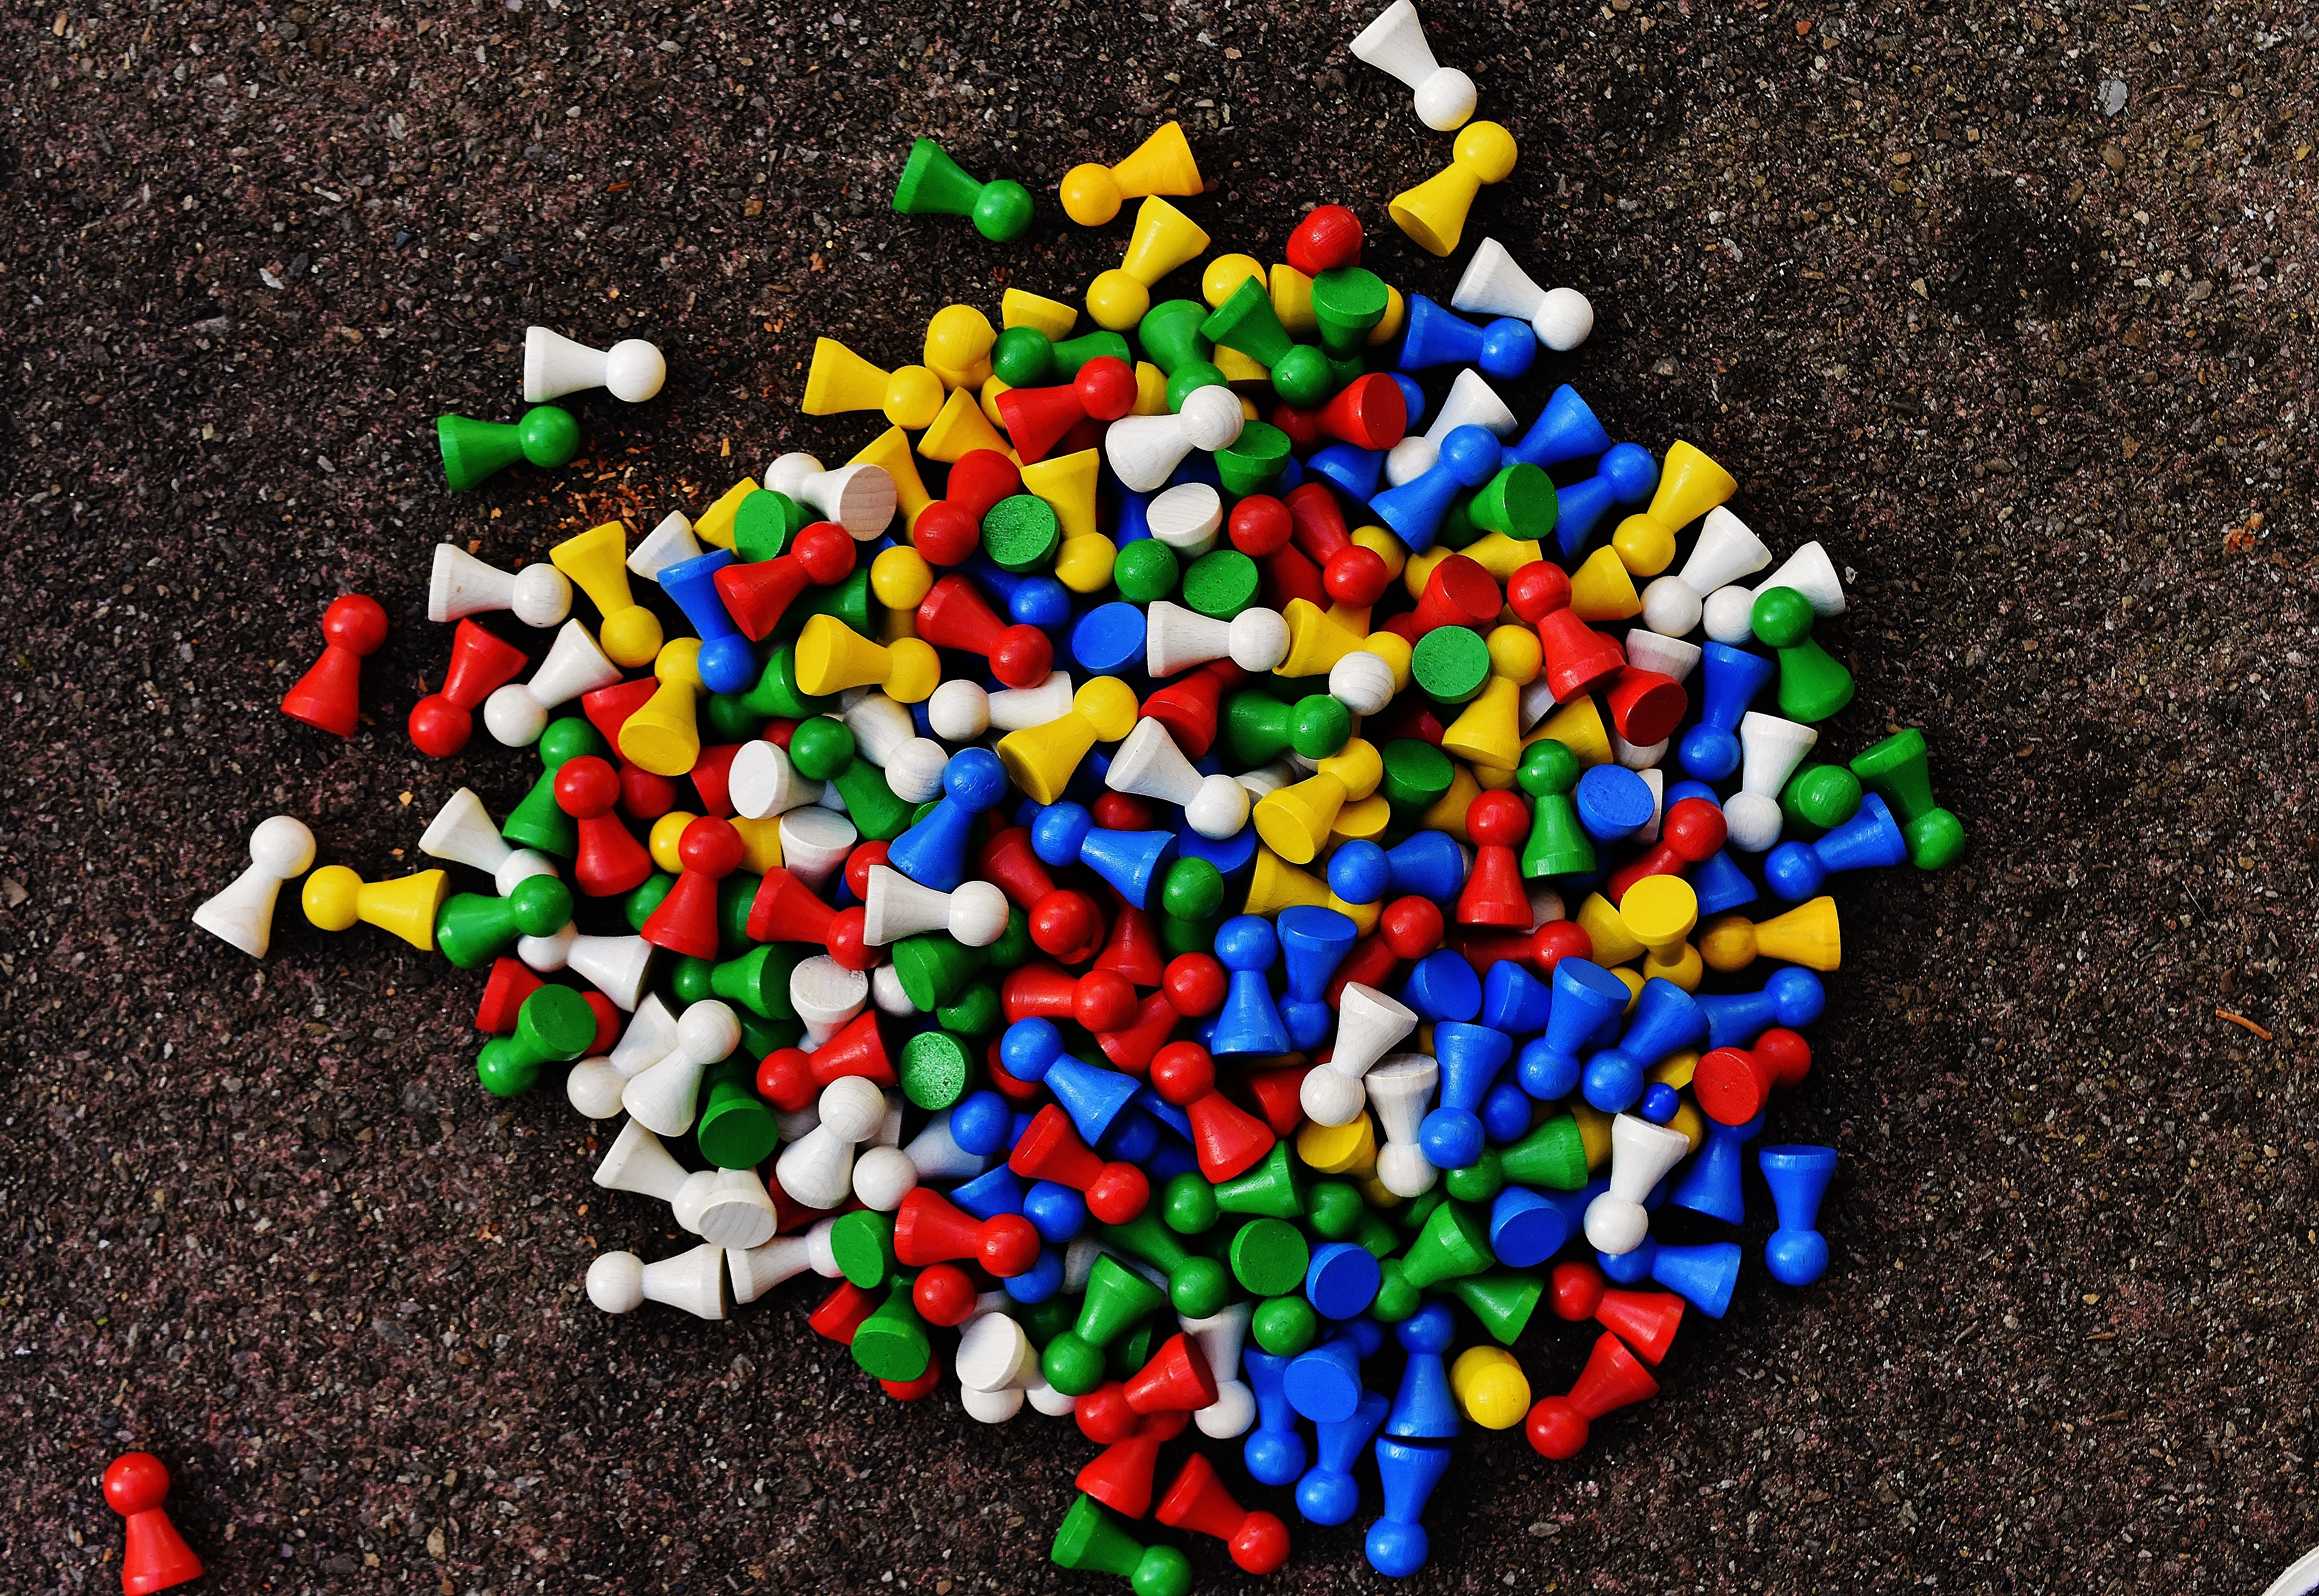
wood, white, play, food, green, red, color, blue, colorful, yellow, dessert, art, children, toys, figures, sprinkles, game characters, play stone